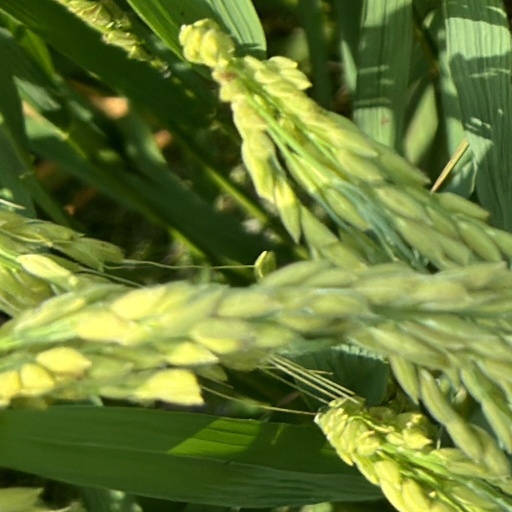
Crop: rice